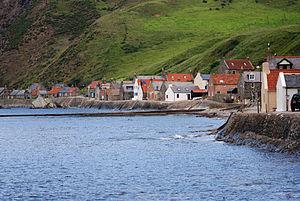
Crovie est un petit village dans la région du Aberdeenshire en Écosse, Royaume-Uni.